Tax Cuts and Jobs Act

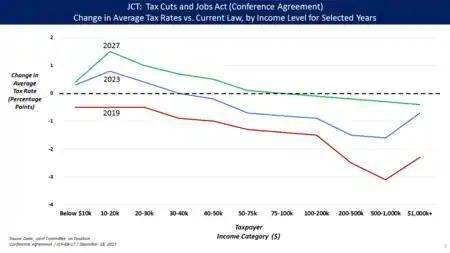
Average tax rate changes for various income groups, by year, under the Conference Agreement, as of December 15, 2017. The slope of each line down to the right indicates larger benefits for higher incomes, while the upward shift of the lines over time indicates fading benefits (or increasing costs) across all income levels.

CBO forecast in January 2017 (just prior to Trump's inauguration) that revenues in fiscal year 2018 would be $3.60 trillion if laws in place as of January 2017 continued.